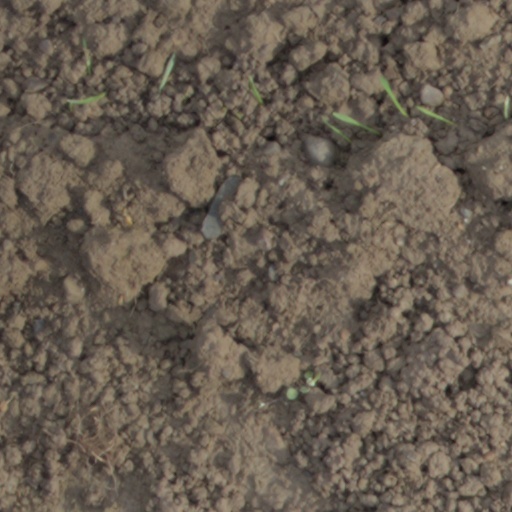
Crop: wheat